Pigeye shark

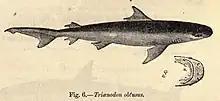
Drawing of "Triaenodon obtusus", a synonym of "C. amboinensis", from Francis Day's "Fauna of British India" (1889)

German biologists Johannes Müller and Jakob Henle described the pigeye shark and named it "Carcharias (Prionodon) amboinensis" in their 1839 "Systematische Beschreibung der Plagiostomen". Later authors reassigned it to the genus "Carcharhinus". The type specimen is a stuffed female long, originally caught off Ambon Island in Indonesia, from which the specific epithet is derived. Several junior synonyms are known for this species, among them "Triaenodon obtusus", which was based on a near-birth pigeye shark foetus.